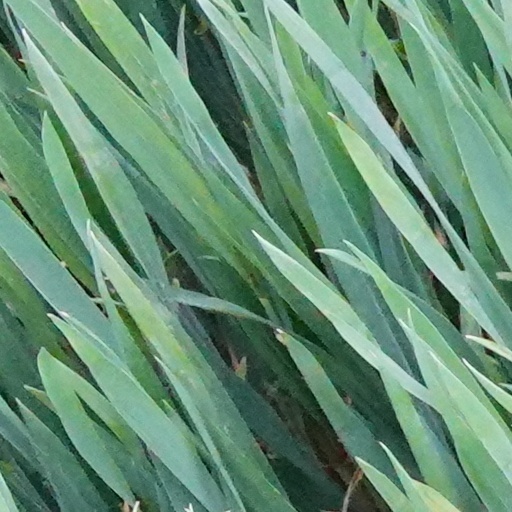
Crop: wheat